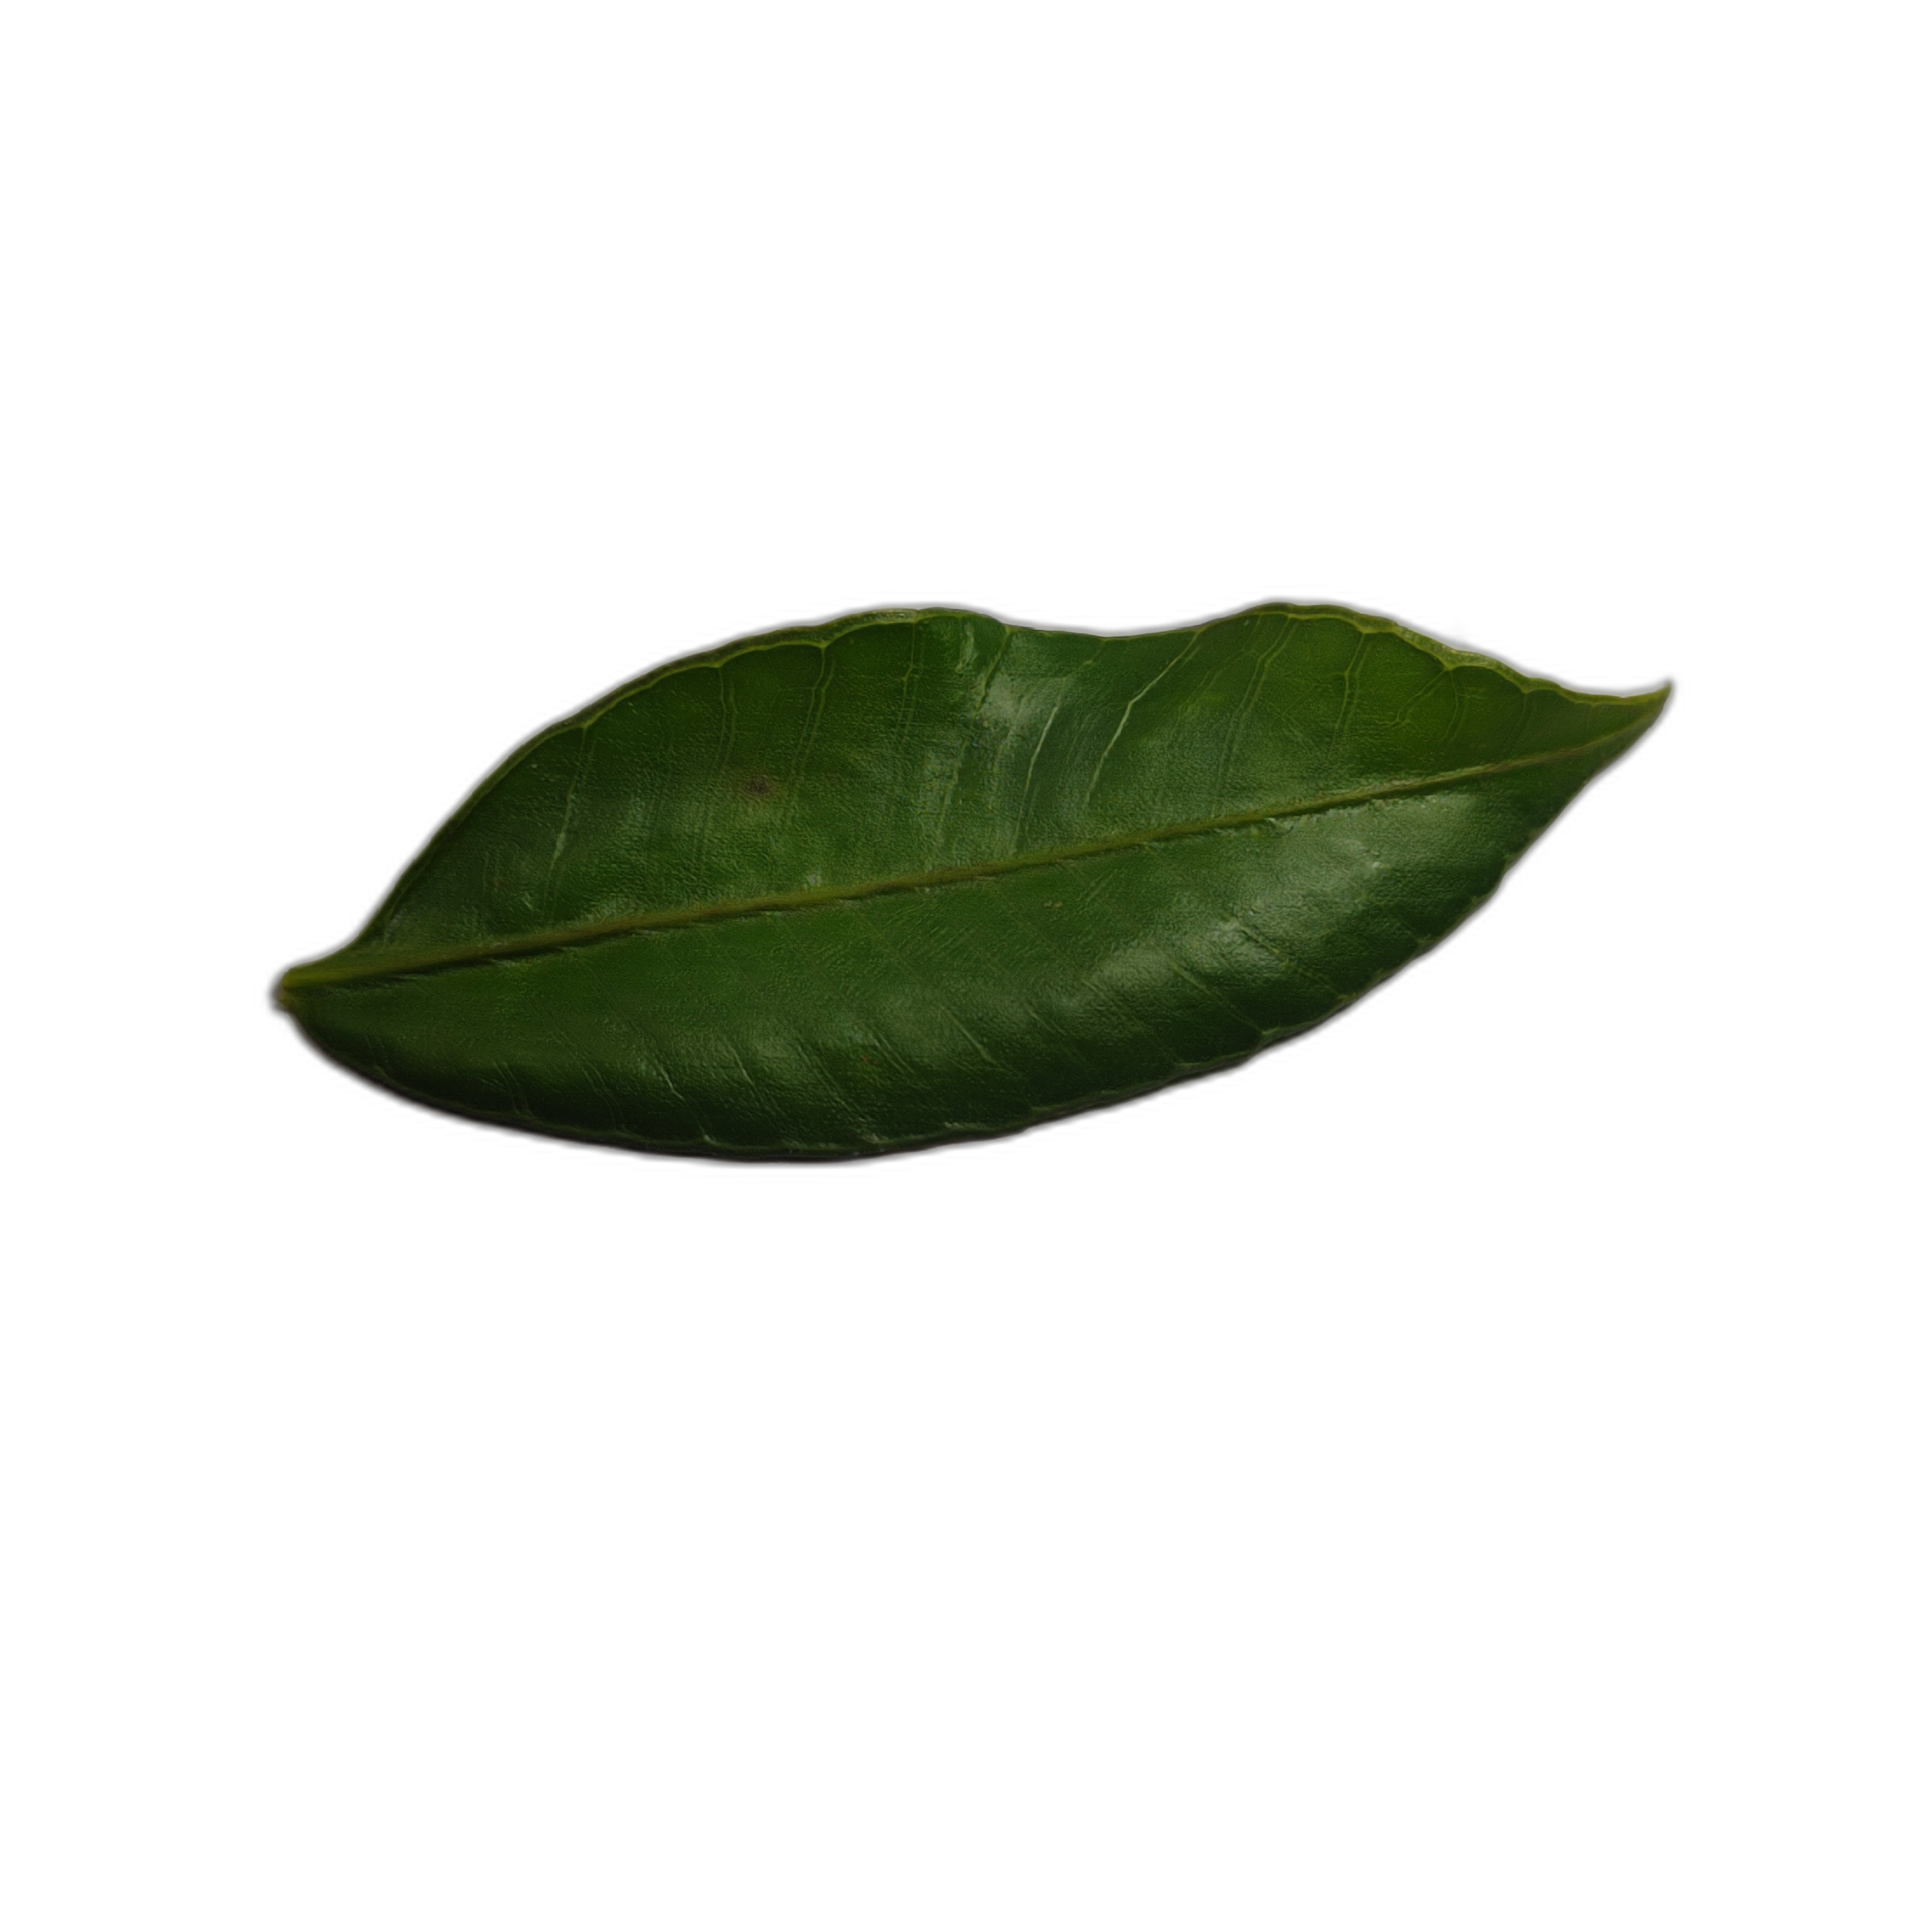
Label: healthy